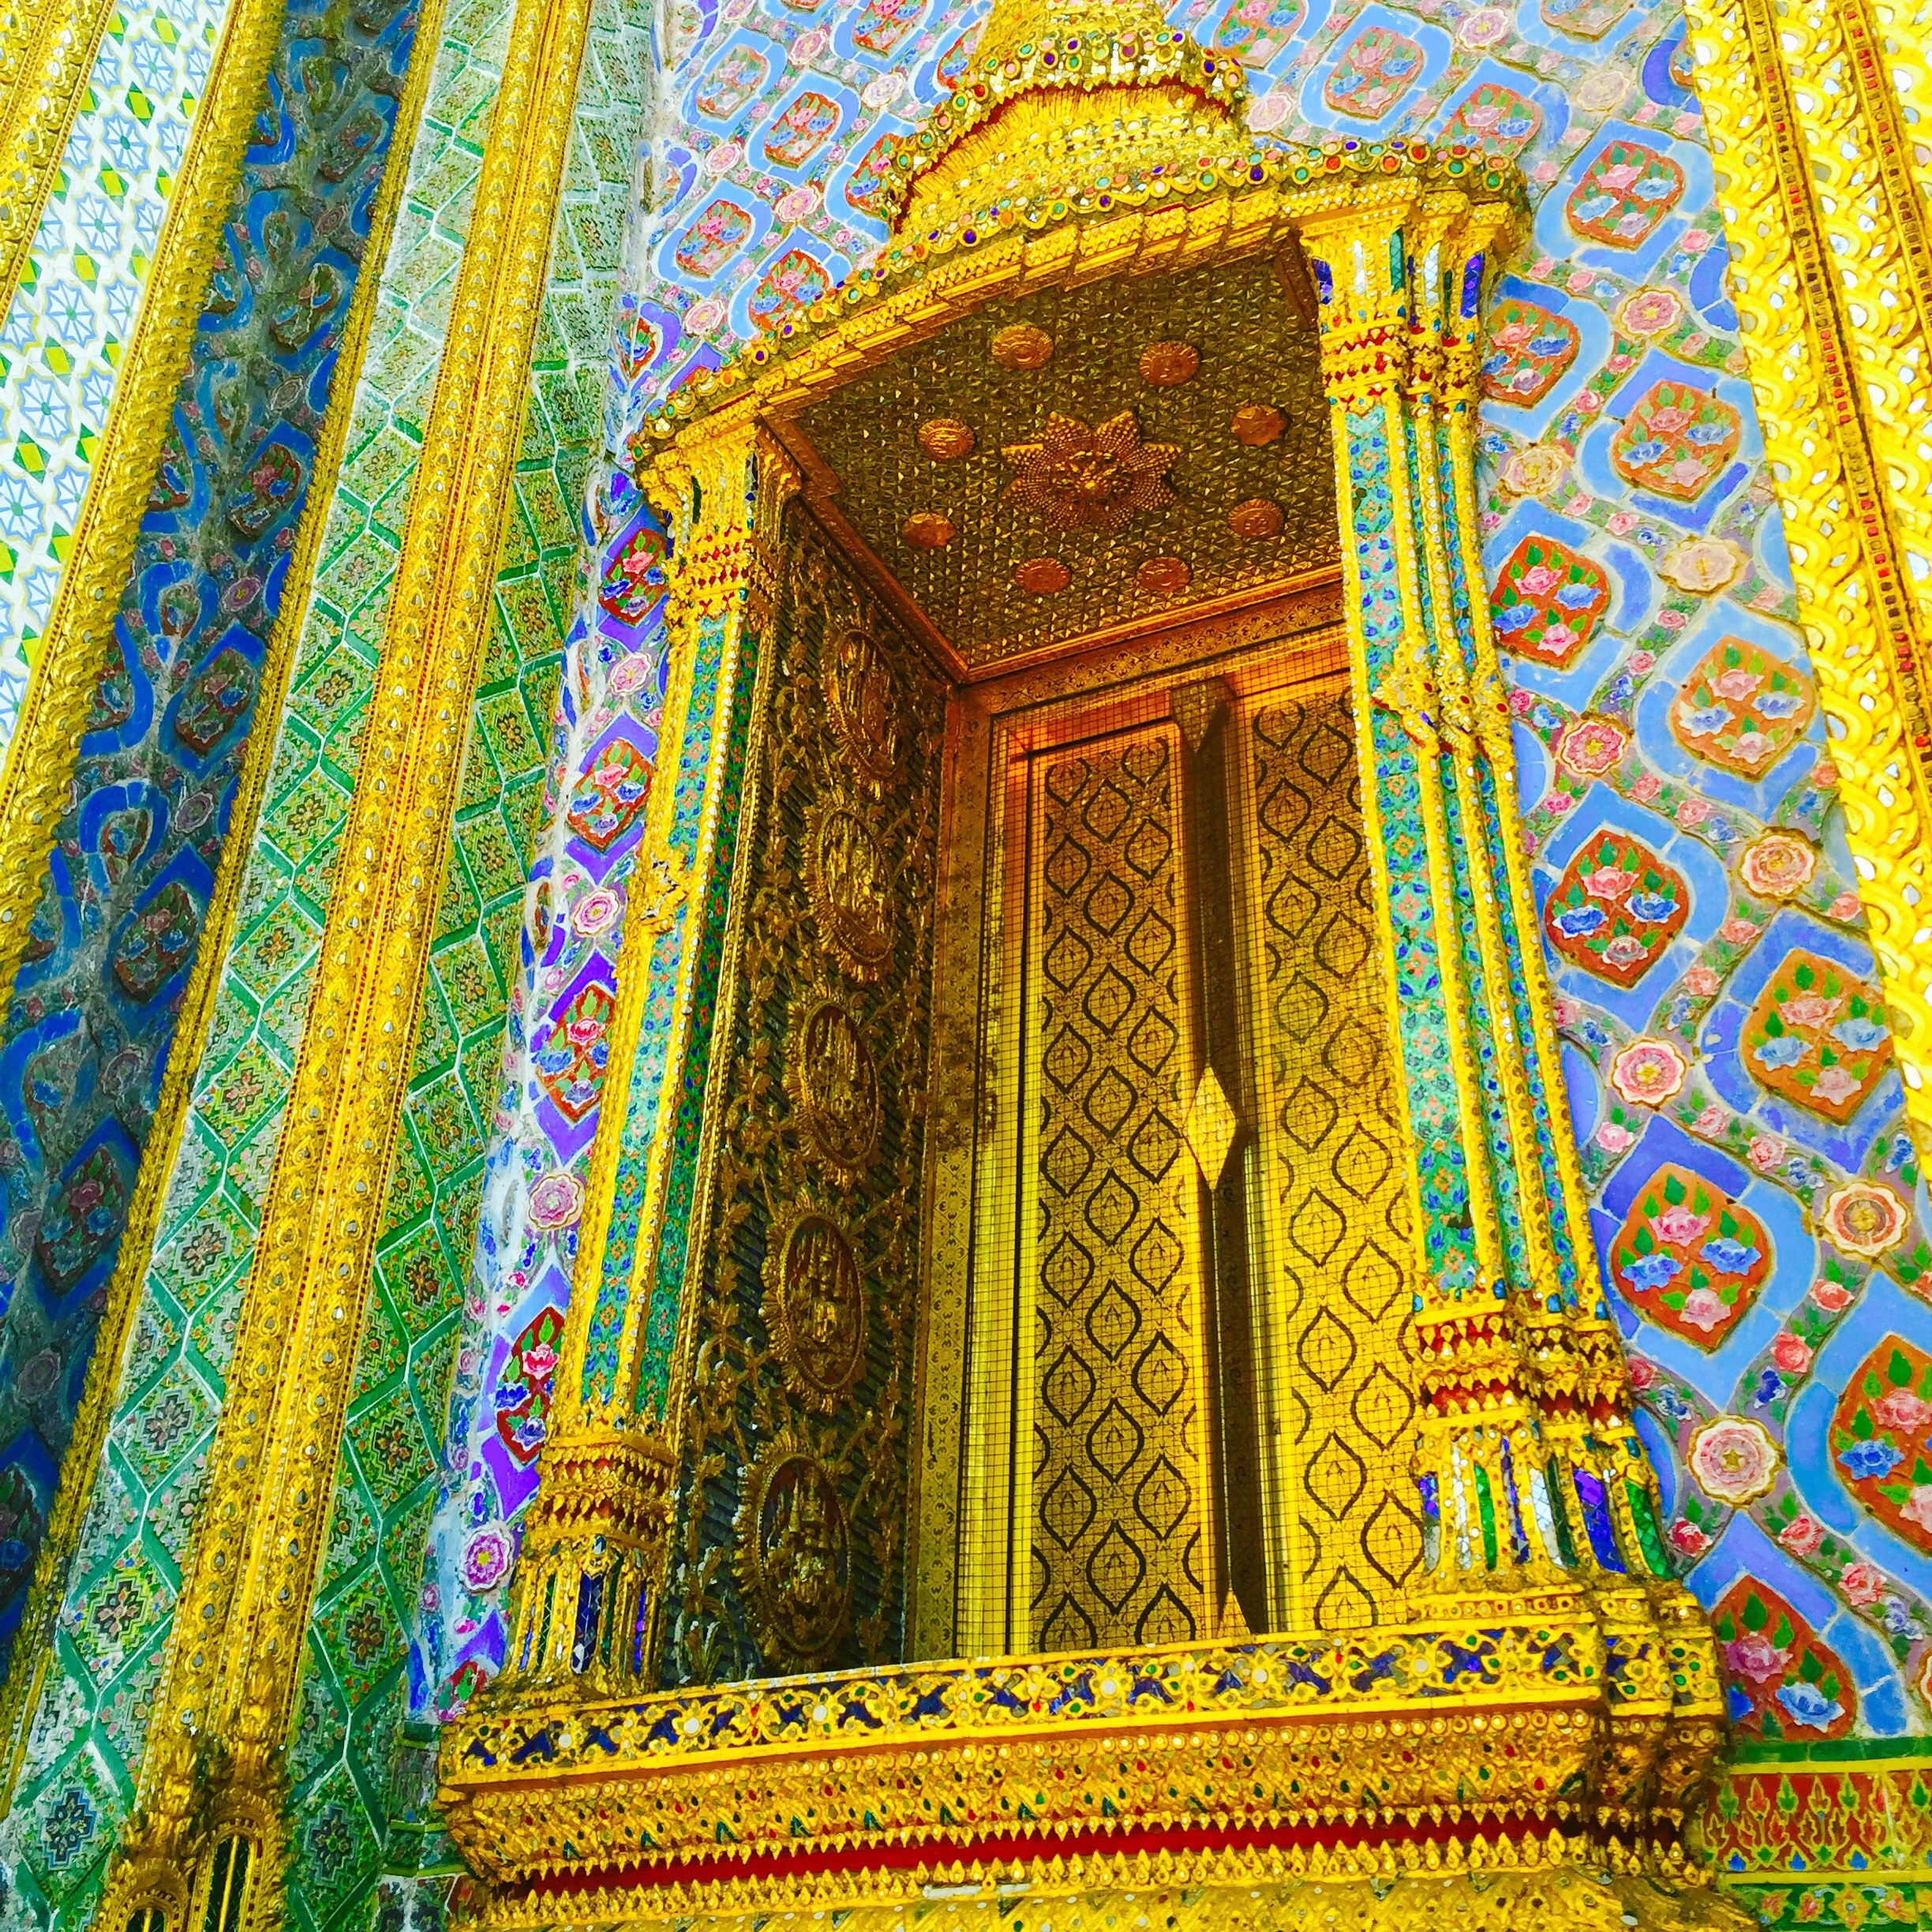
temple, building, hindu temple, place of worship, wat, ancient history, archaeological site, palace